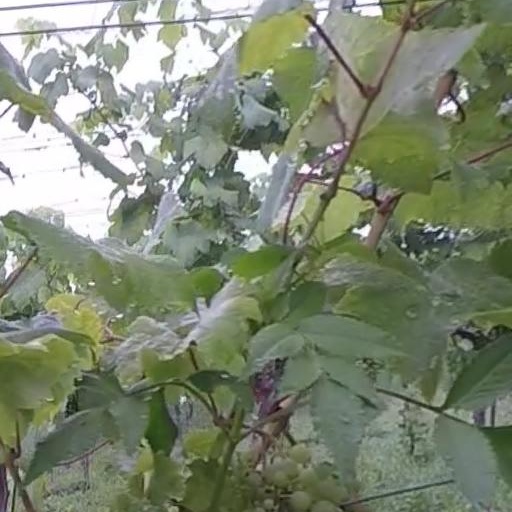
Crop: grape